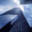
Label: skyscraper